Glen Eden Intermediate School

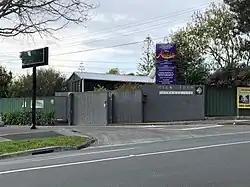
The front gate of the school

Glen Eden Intermediate School (G.E.I.S) is an intermediate school located in the suburb of Kaurilands in Auckland, New Zealand. The roll fluctuates around 1050 student and there is an enrolment scheme (school zone) in place. In-zone suburbs include Titirangi, Laingholm, Woodlands Park most of Glen Eden, Konini and Kaurilands. The current principal is Jonathan Hughes.